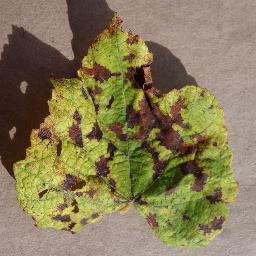
Label: Grape___Leaf_blight_(Isariopsis_Leaf_Spot)